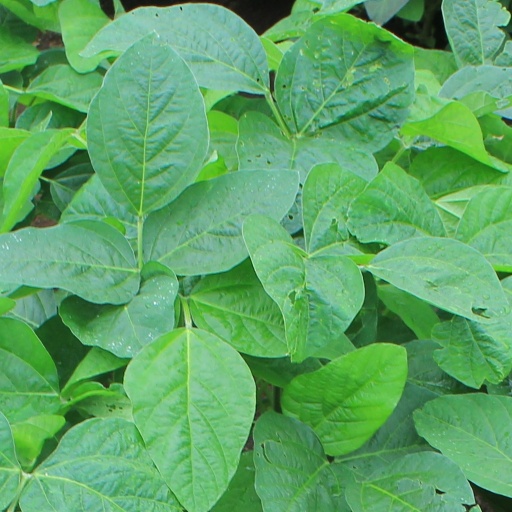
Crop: soybean